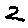
Label: 2